Impossible Things

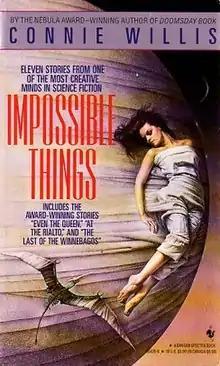
First edition cover

Impossible Things is a collection of short stories by American writer Connie Willis, first published in January 1994, that includes tales of ecological disaster, humorous satire, tragedy, and satirical alternate realities. Its genres range from comedy to tragedy to horror. Three of the stories won Nebula Awards, and two won Hugo Awards.